Alastair Smales

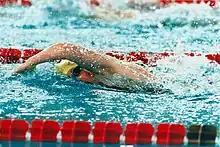
Australian athletes at the Atlanta 1996 Paralympic Games.

The Atlanta Paralympics was held in Georgia, United States from 16 to 25 August. The host USA won the most medals with 46 gold medals and Australia came second with a total of 42 gold medals. The Atlanta games showcased 19 different sporting events, one of them being paralympic swimming.